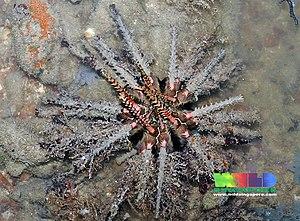
Les échinodermes forment un embranchement d'animaux marins benthiques présents à toutes les profondeurs océaniques, et dont les premières traces fossiles remontent au Cambrien.
Les Prionocidaris constituent un genre d'oursins tropicaux de l'ordre des Cidaroida.